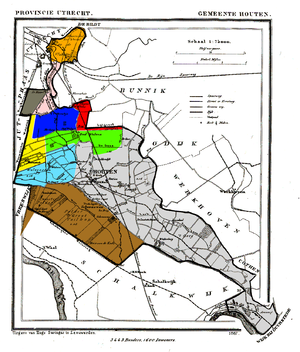
Schonauwen est une ancienne commune néerlandaise de la province d'Utrecht, aujourd'hui polder et quartier nouveau de la commune de Houten.